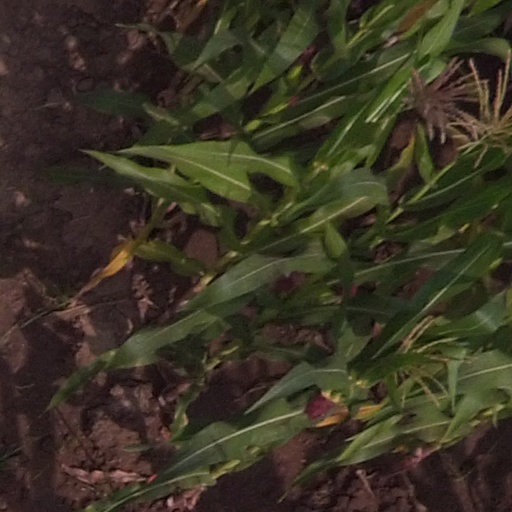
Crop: maize; corn